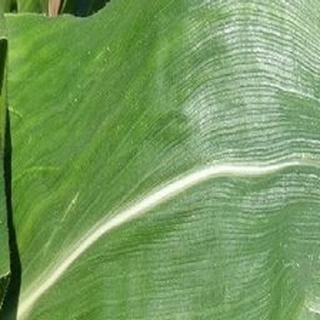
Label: healthy_corn